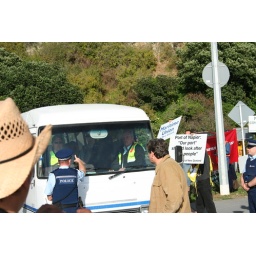
Scab ISO bus runs through picket and nearly flattens cop, local MP Russell Fairbrother in brown jacket